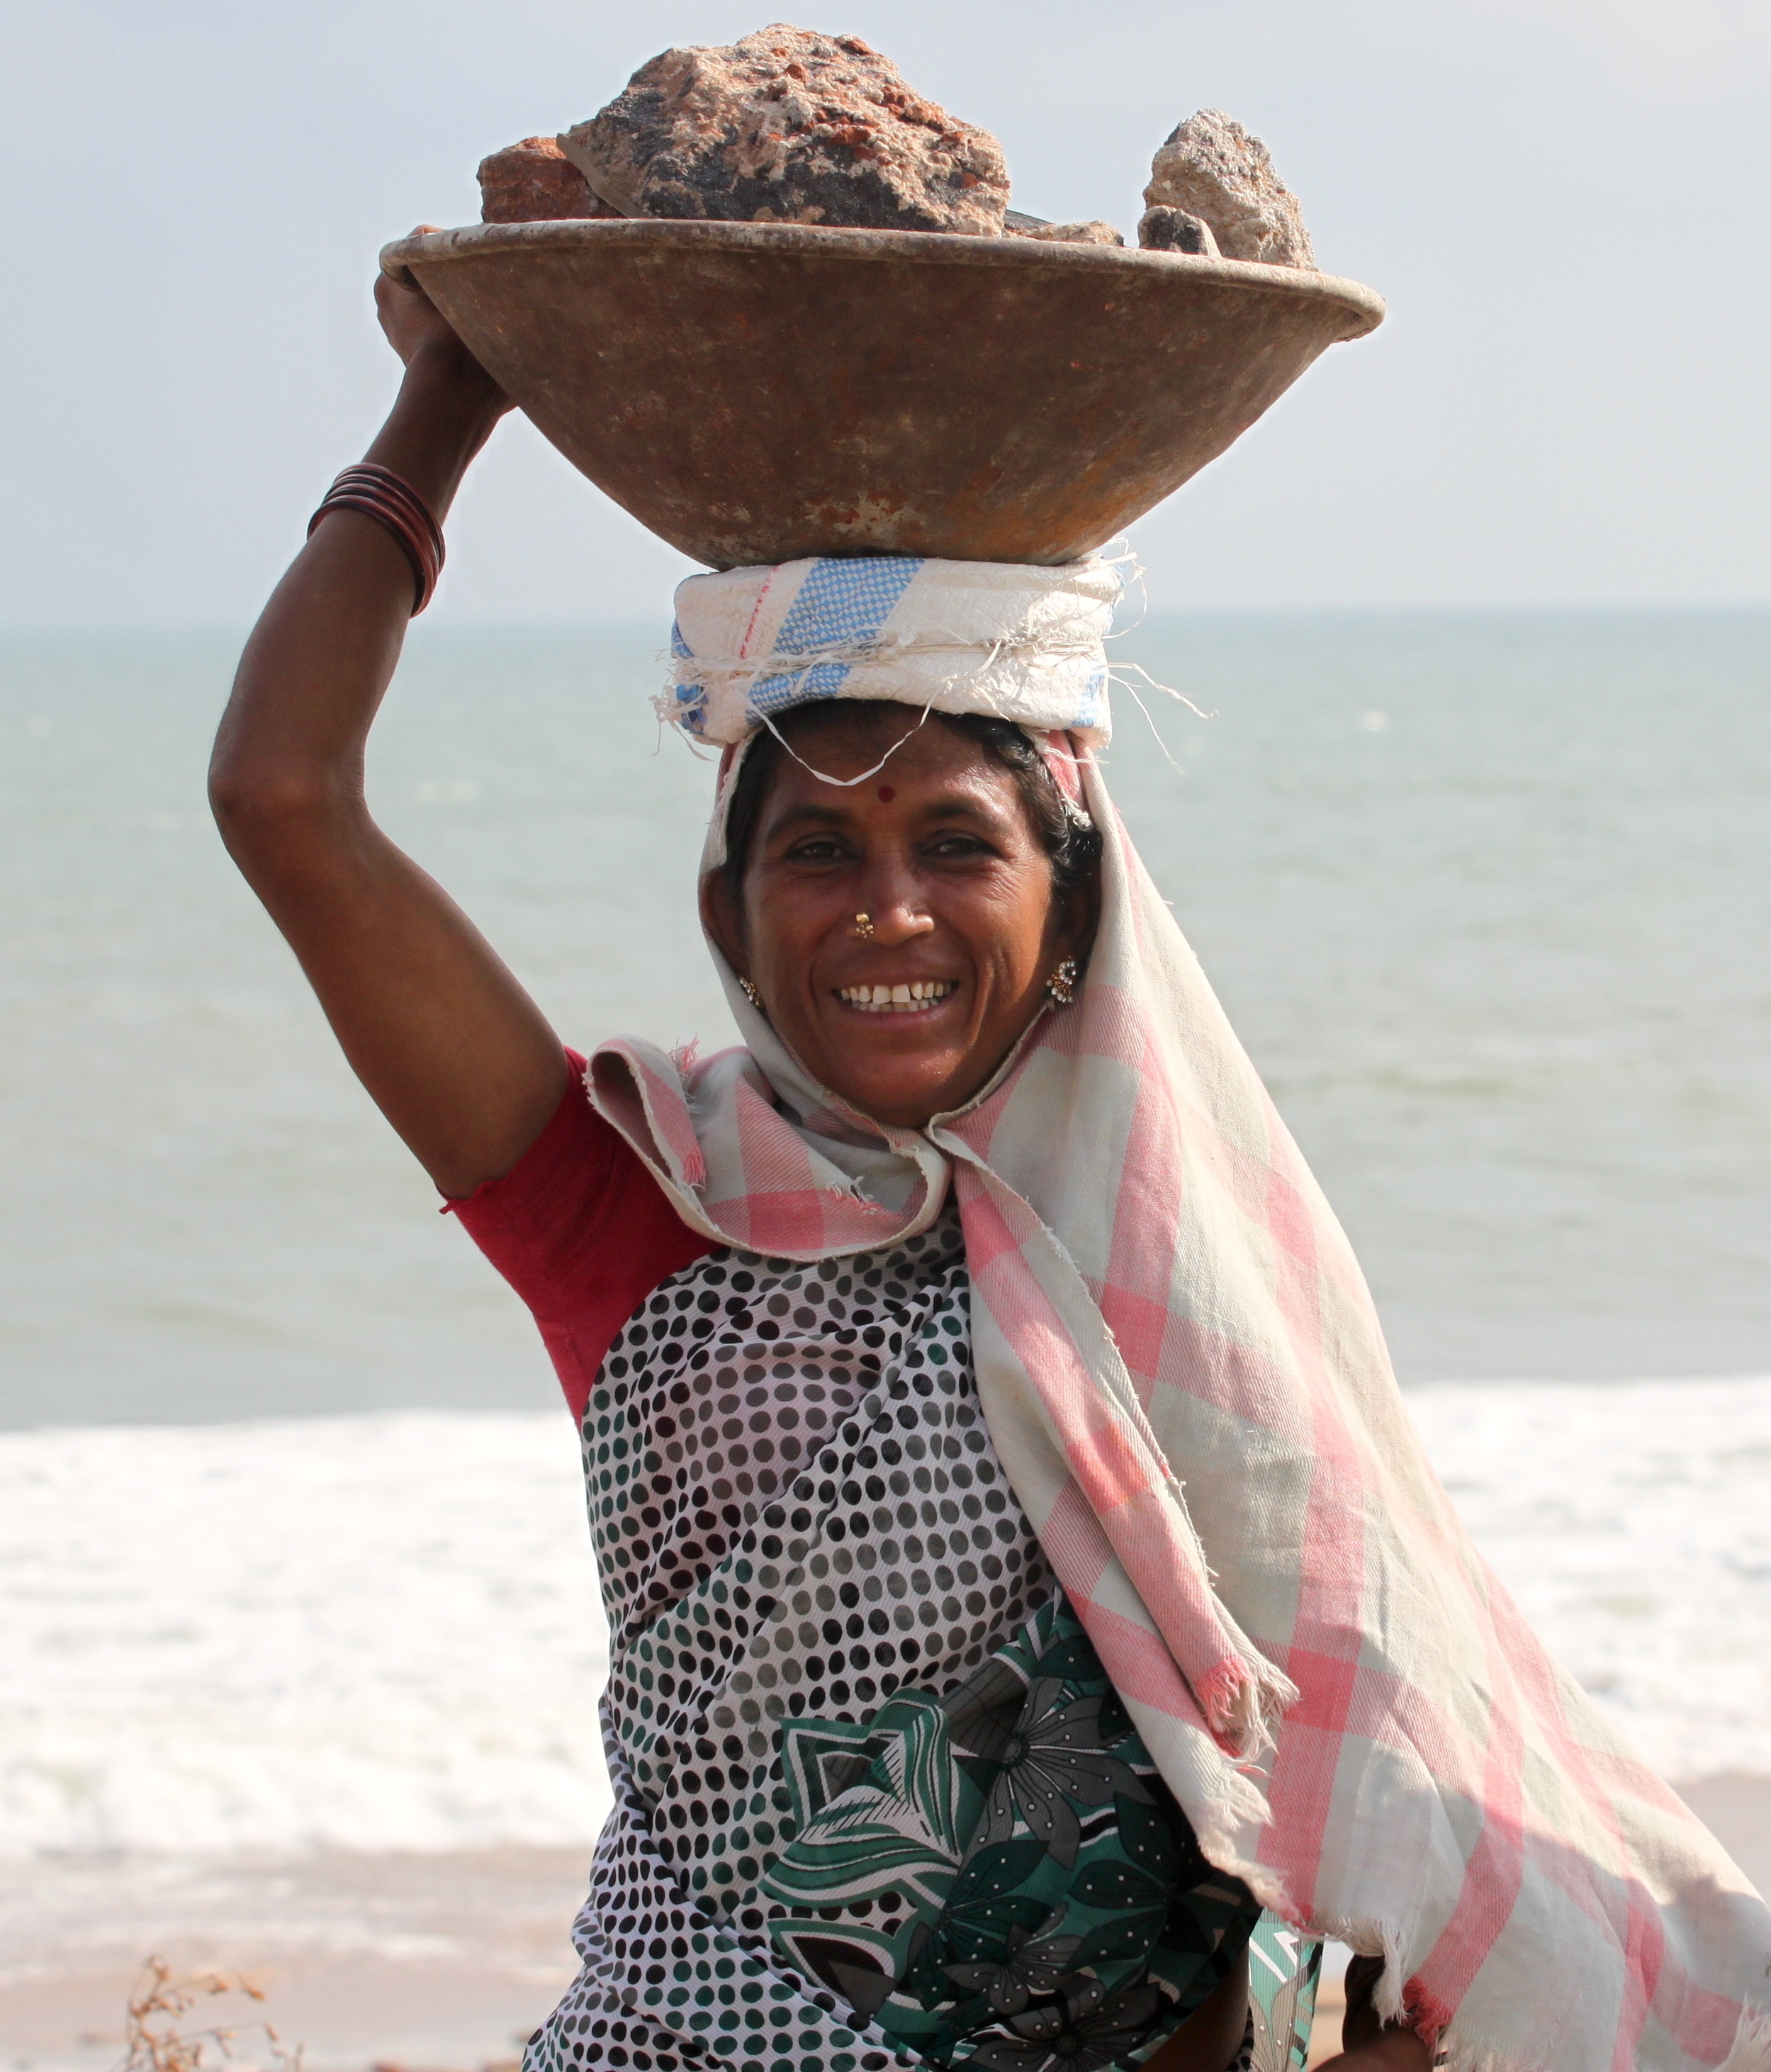
work, person, people, woman, stone, construction, rocks, digging, india, heavy, labor, coolie